2018 Master Sommelier exam cheating scandal

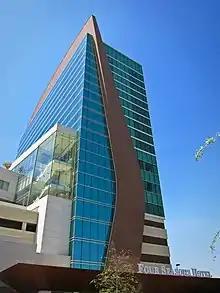
The Four Seasons St. Louis, where the 2018 exam was given

In early September 2018, 141 candidates, including some from outside the U.S., attempted the exam at the Four Seasons Hotel St. Louis over three days. On the morning of the Tasting portion, one of the candidates, Elton Nichols, recalled later receiving an email from Reggie Narito, at the time vice president for fine wines at California-based Young's Market Company and not only a Master Sommelier, but a member of the Court's board and one of the exam proctors that day. The subject line was "Heads up" with "PG, CndP" in the body. Nichols, who was acquainted slightly with Narito, having gone to Narito's house in the Bay Area from his own home in Seattle several times to taste wines along with other aspiring Master Sommeliers, understood this to mean pinot gris and Châteauneuf-du-Pape, two of the wines that candidates would be challenged to identify that day.